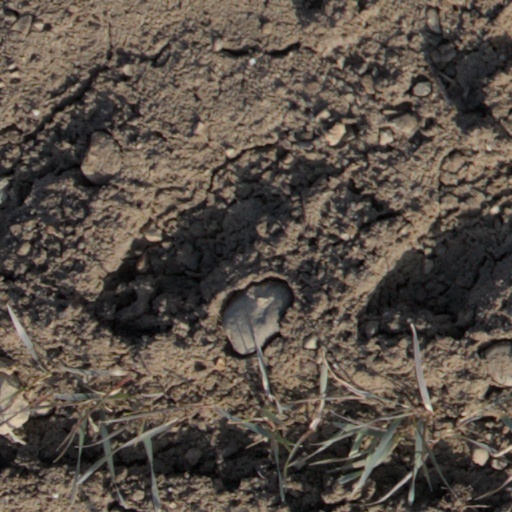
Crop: wheat